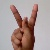
The image shows a hand gesture representing the letter 'K' in Indian Sign Language.